Ludwig III of Bavaria

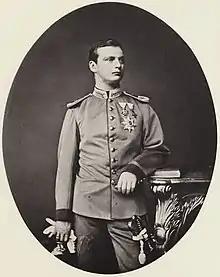
Ludwig as a young man, c. 1868

Ludwig was born in Munich, the eldest son of Luitpold, Prince Regent of Bavaria and of his wife, Archduchess Auguste Ferdinande of Austria (daughter of Leopold II, Grand Duke of Tuscany). He was a descendant of both Louis XIV of France and William the Conqueror. Hailing from Florence, Auguste always spoke in Italian to her four children. Ludwig was named after his grandfather, King Ludwig I of Bavaria.